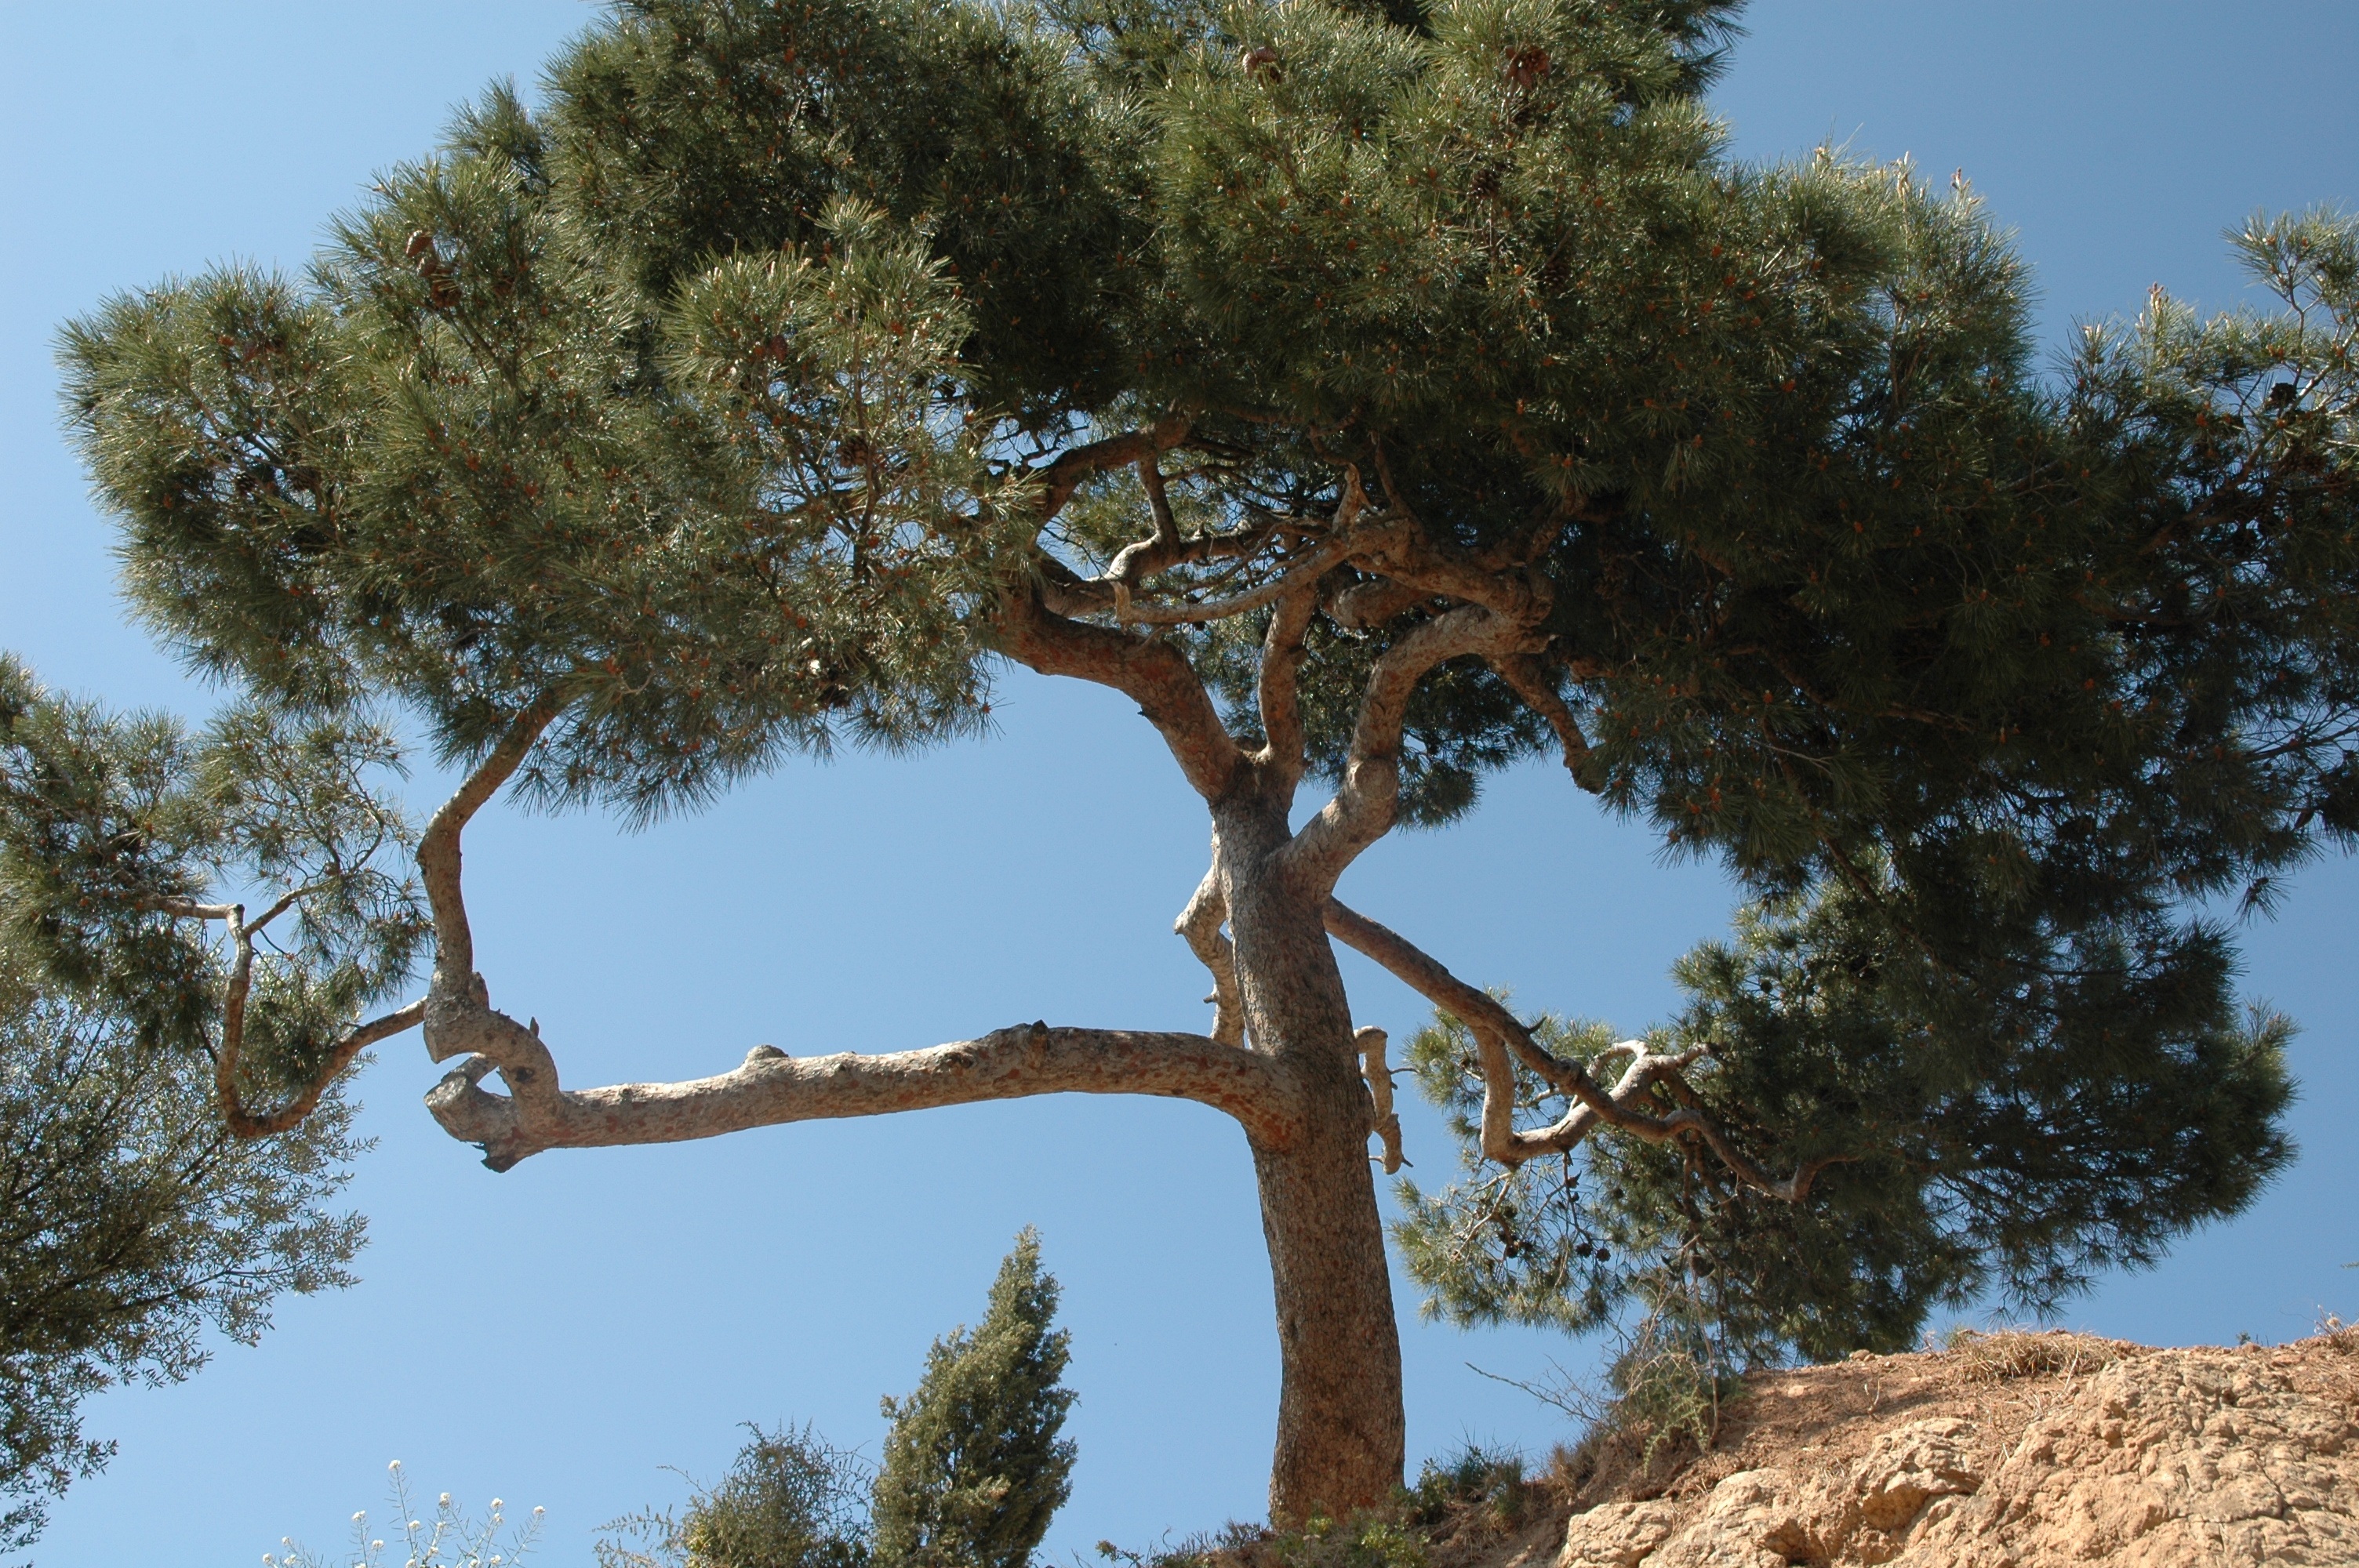
tree, forest, branch, plant, summer, pine, conifer, pines, larch, ecosystem, pine needles, woody plant, land plant